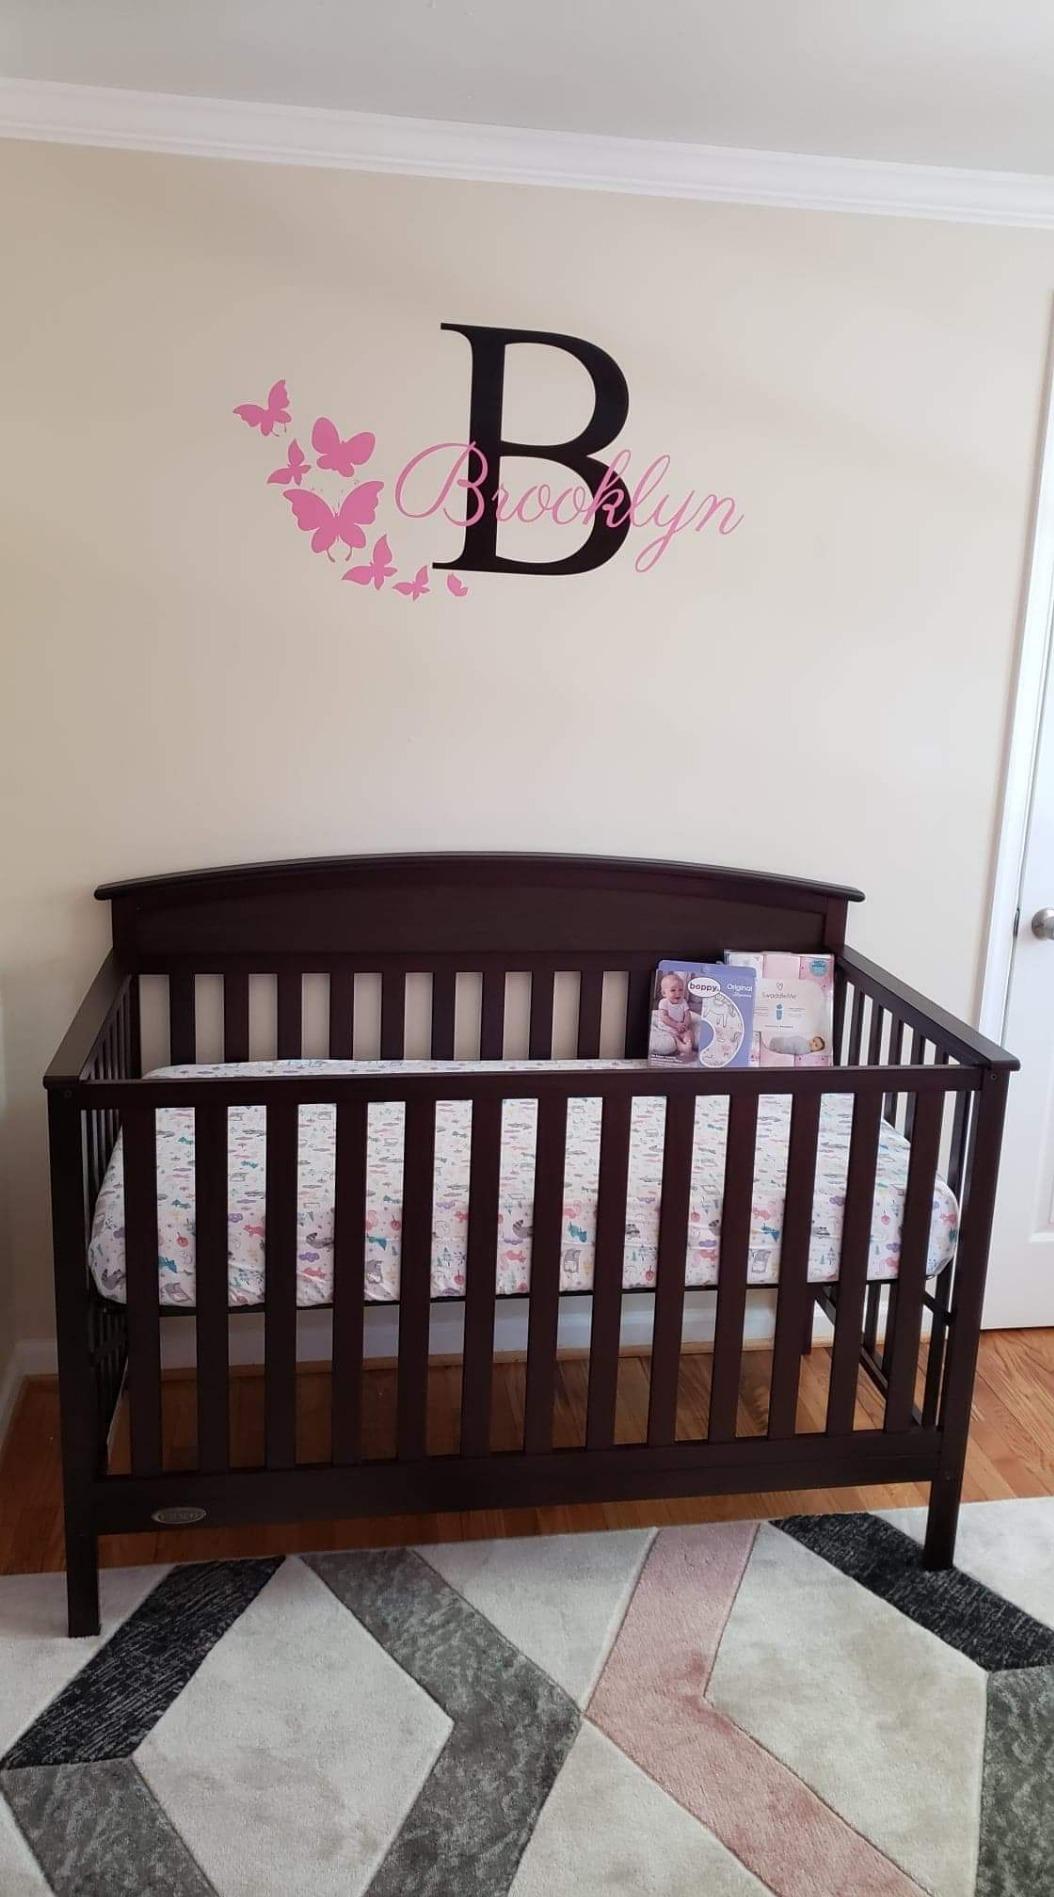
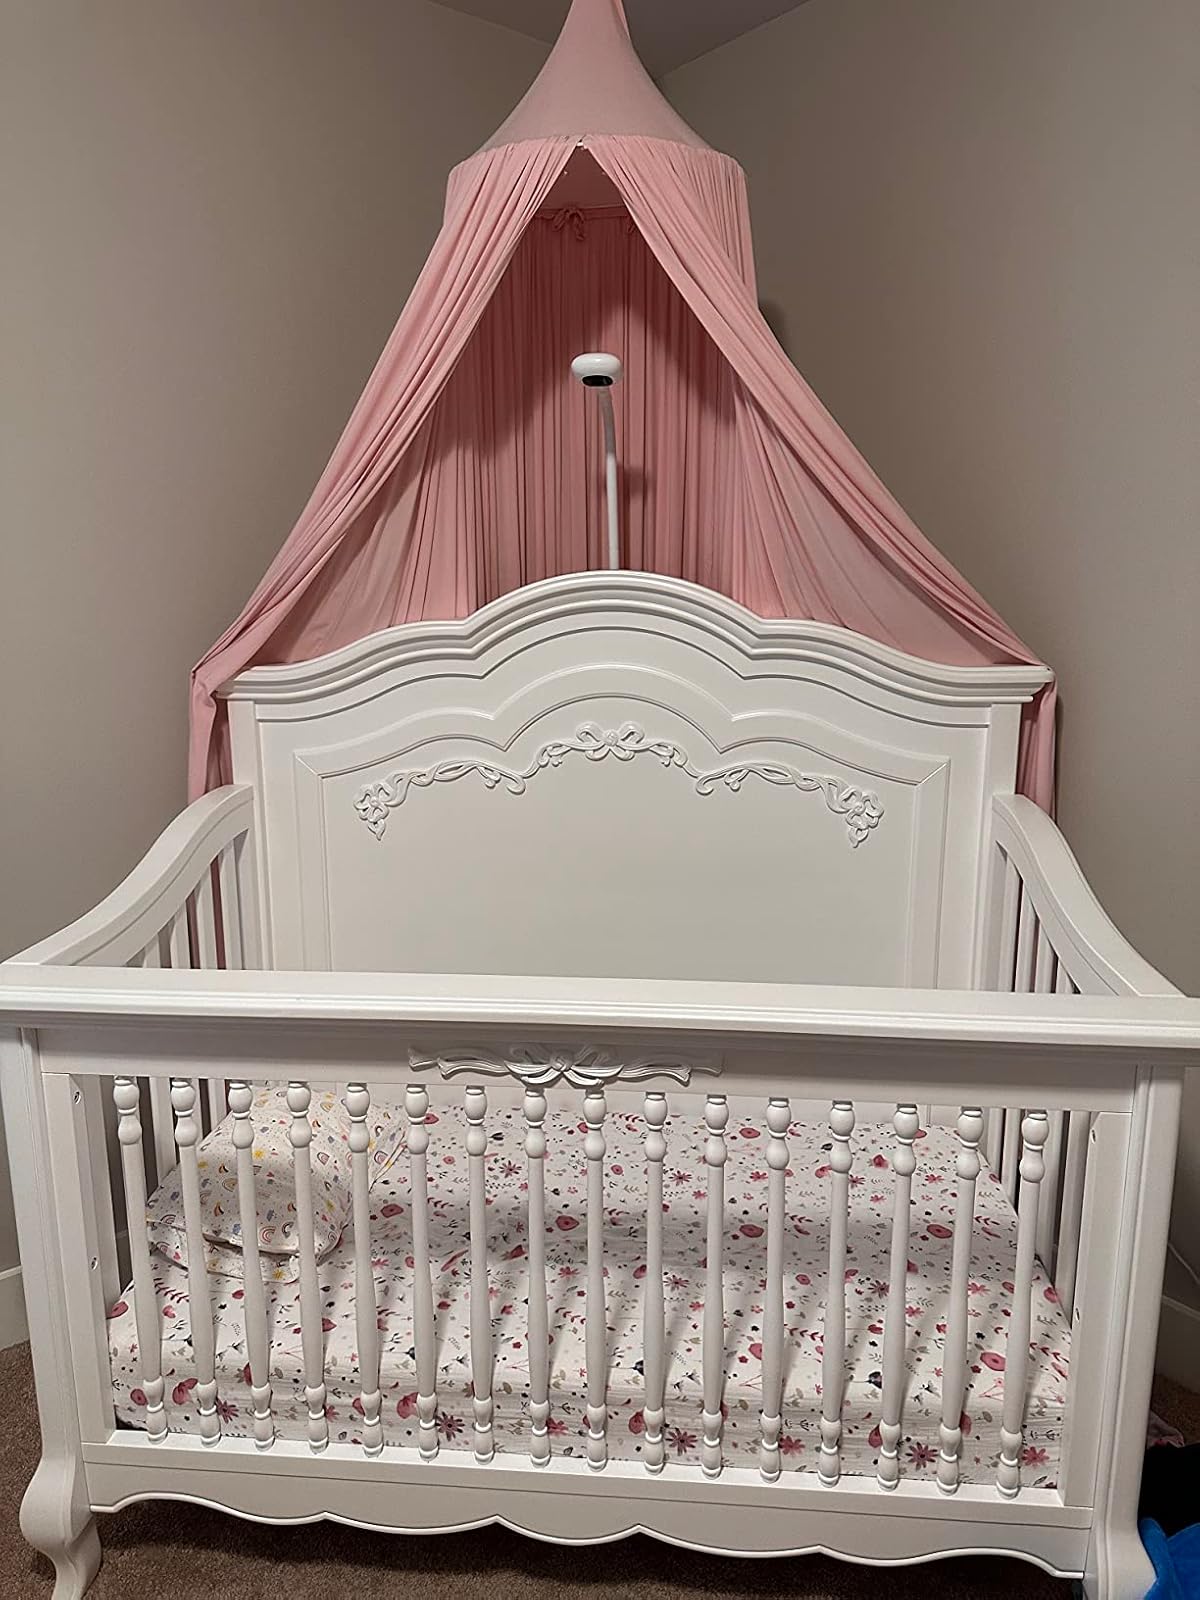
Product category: products_crib
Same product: no